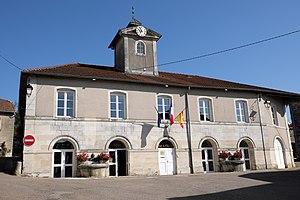
Façade sud de la mairie de Vicherey dans le département des Vosges. This building is indexed in the Base Mérimée, a database of architectural heritage maintained by the French Ministry of Culture,